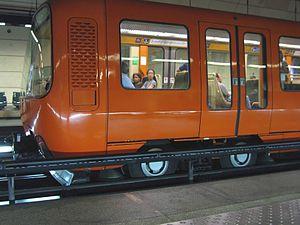
Rame de la ligne D , détail de l'essieu, Lyon, France
Le métro de Lyon est un des systèmes de transport en commun desservant la ville française de Lyon et son agglomération. Il s'agit d'un réseau métropolitain constitué de quatre lignes dénommées à l'aide des lettres A, B, C et D auxquelles s'ajoutent deux lignes de funiculaires dénommées par les indices F1 et F2. Le réseau comporte quarante stations pour 32,05 km de voies en site propre.